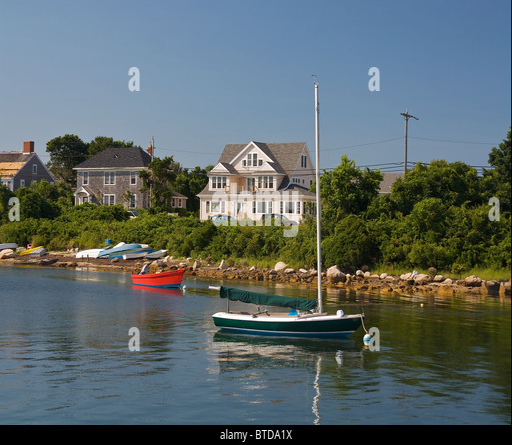
boats and houses on the water in the village